Gateway Greening

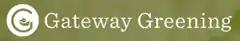
The logo of Gateway Greening

Gateway Greening is non-profit organization based in St. Louis, Missouri that works to educate and empower the community through gardening and urban agriculture. The organization operates demonstration and community resource gardens and an urban farm, hosts lectures and education programs, and supports school and community gardens throughout the City and St Louis County, Missouri.